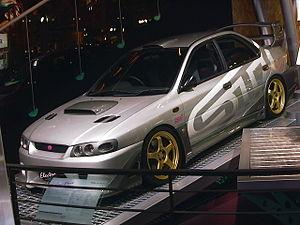
L'Impreza est un modèle automobile compact du constructeur japonais Subaru, apparu en 1992.